Beer Nuts

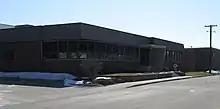
Beer Nuts Production Plant and Company Store in Bloomington, Illinois

The company began in 1937 when Edward Shirk and his son Arlo took over the Caramel Crisp confectionery store in Bloomington, Illinois, which sold a product called "Redskins," "slightly sweet, lightly salted" glazed peanuts with their red skins intact. Beginning in 1950, this product was sold packaged as "Shirk's Glazed Peanuts" in local liquor stores.